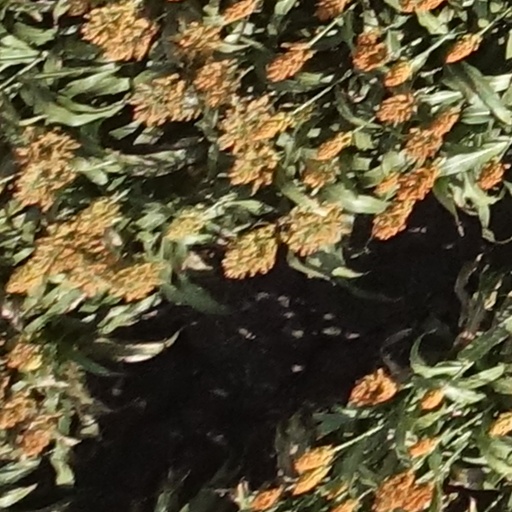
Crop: sorghum